Hyderabad Blues 2

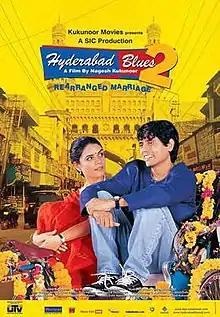
Poster

Hyderabad Blues 2 is a 2004 Indian drama film written and directed by Nagesh Kukunoor. Primarily shot in English, the film is a direct sequel to Kukunoor's earlier work "Hyderabad Blues" produced by Kukunoor, Devika Bahudhanam, and Elahe Hiptoola. Kukunoor for his portrayal of Varun was nominated for the "Best Performance in an Indian Film in English" category in the Screen Weekly Awards.